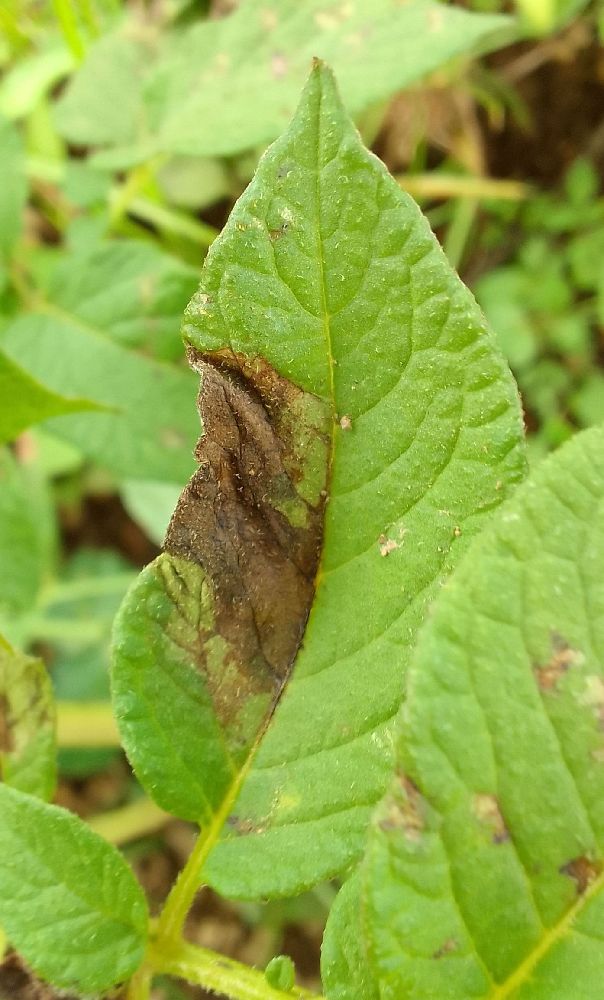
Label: Late blight